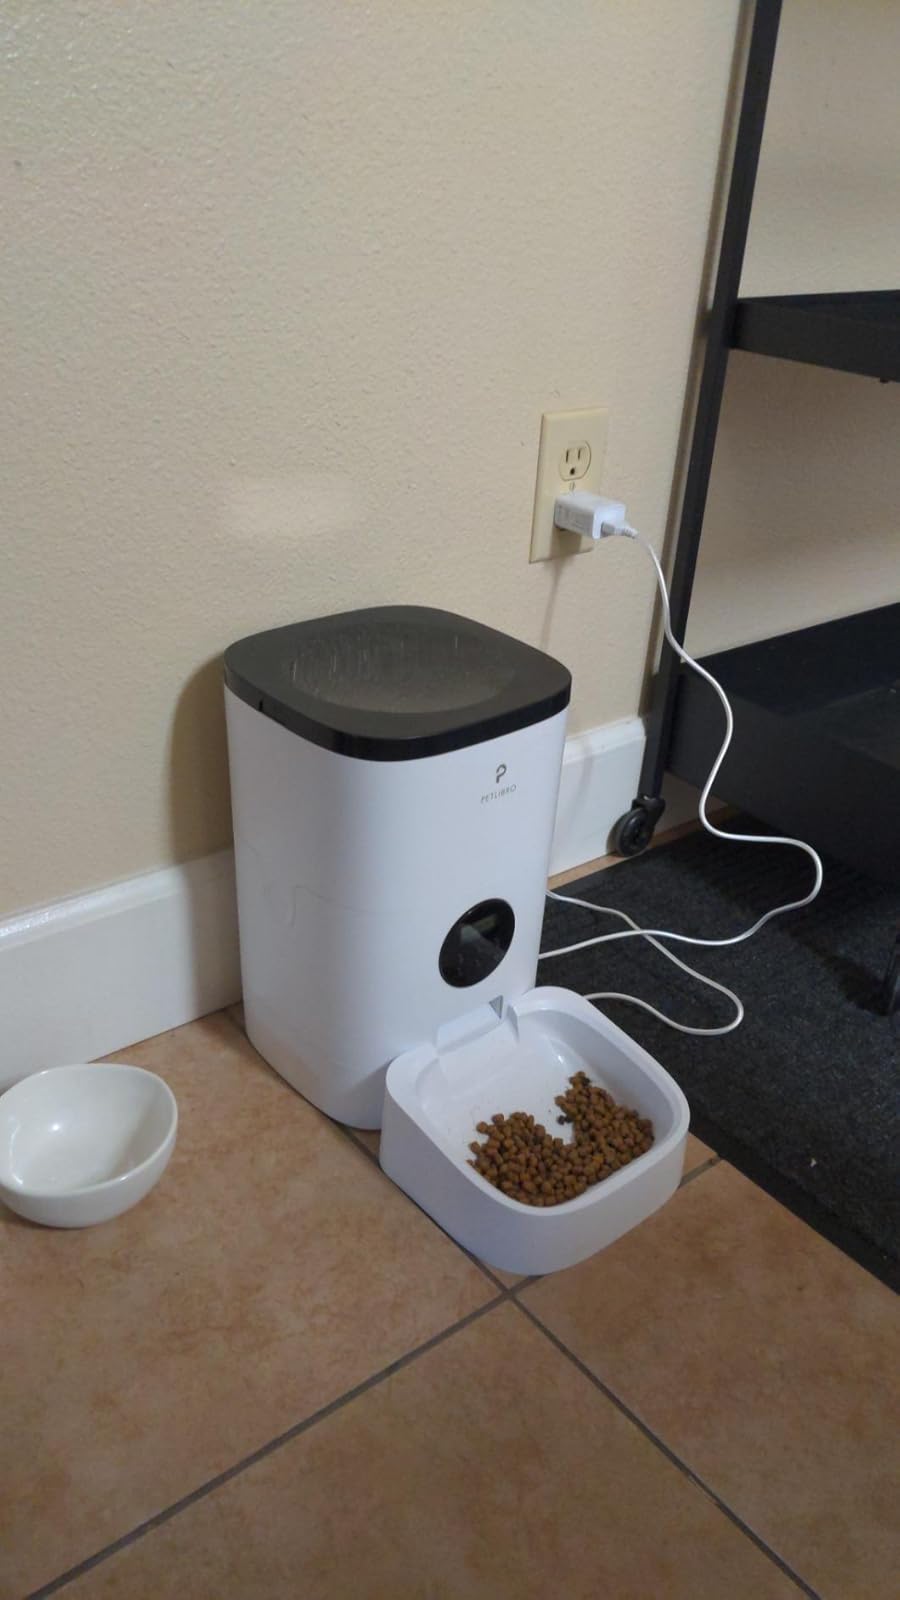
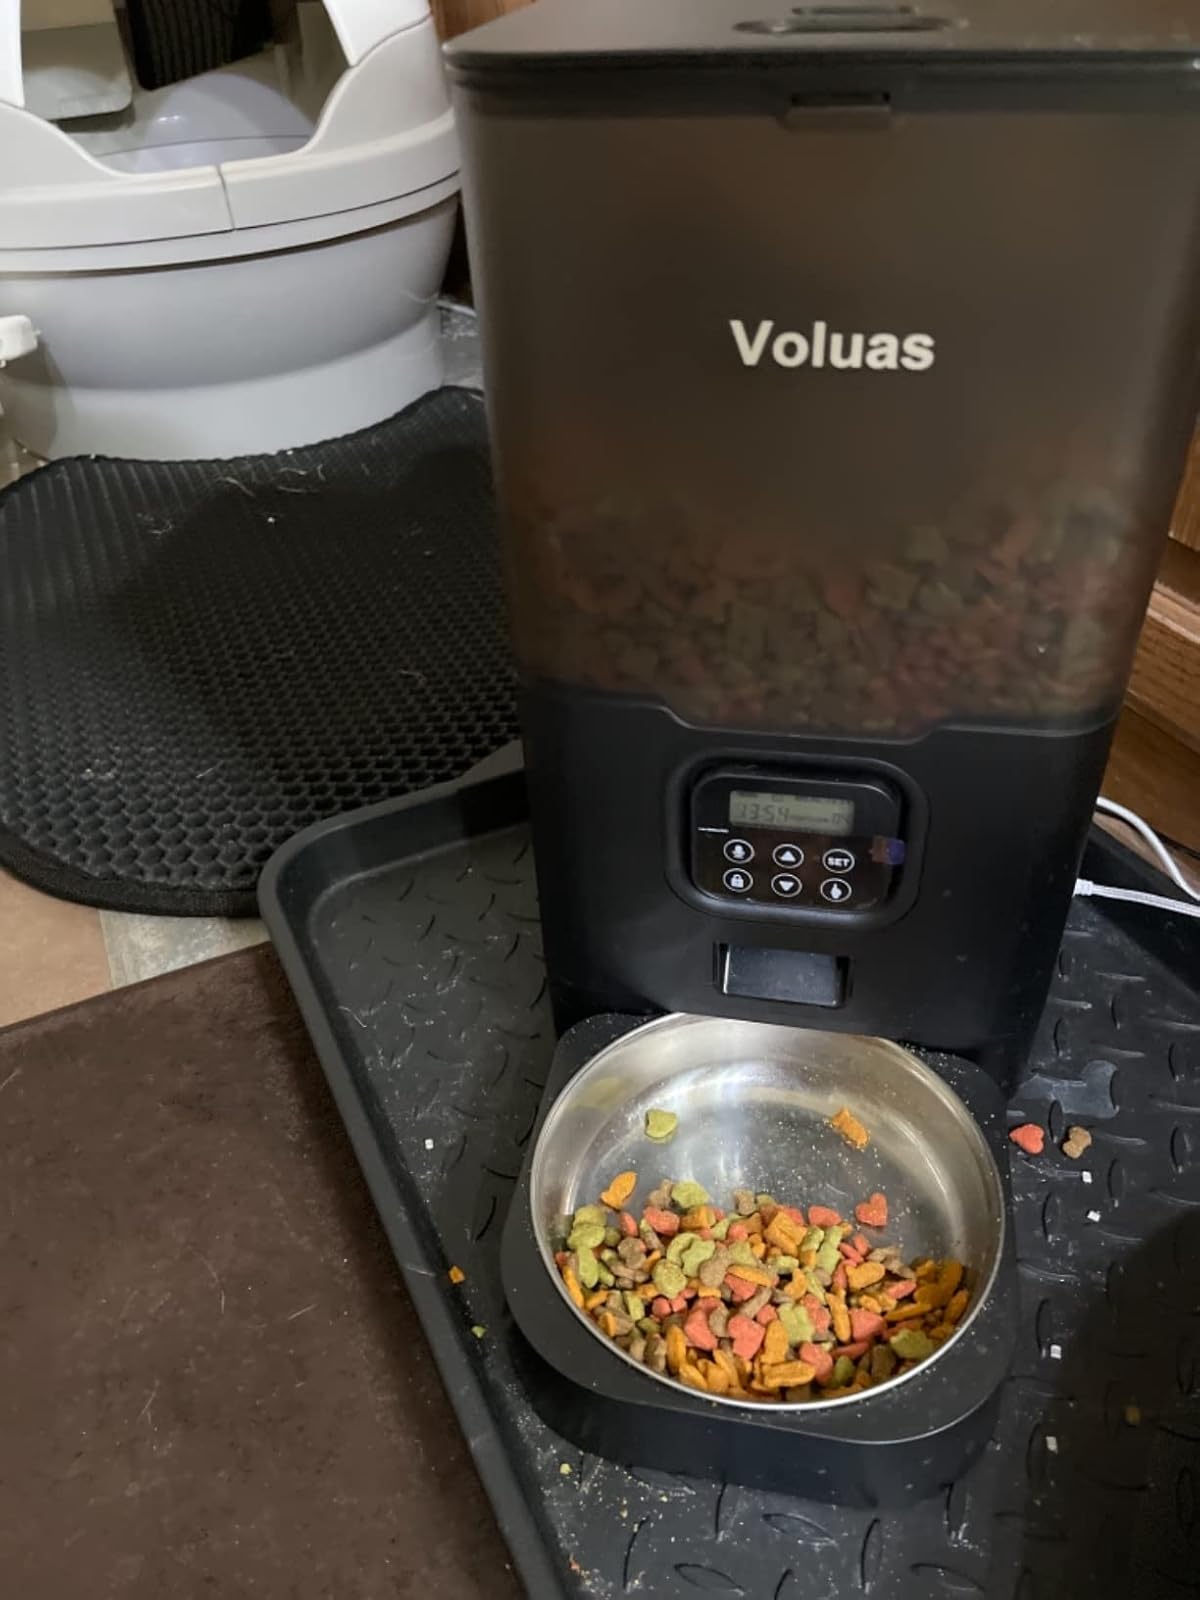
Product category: items_feeder
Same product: no